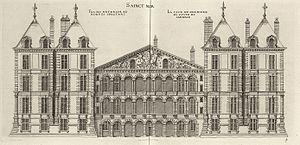
Le château de Saint-Maur fin XVIè siècle, coté jardin.
La Renaissance française est un mouvement artistique et culturel situé en France entre le milieu du XVᵉ siècle et le début du XVIIᵉ siècle. Étape de l'époque moderne, la Renaissance apparaît en France après le début du mouvement en Italie et sa propagation dans d'autres pays européens.
Philibert de l'Orme, également connu sous son nom de Delorme, né à Lyon vers 1514 et mort le 8 janvier 1570 à Paris, est un architecte français de la Renaissance.
Cet article recense les châteaux du Val-de-Marne, en France.